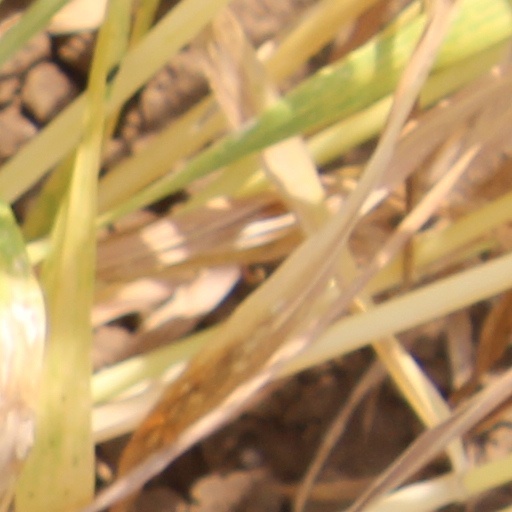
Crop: wheat